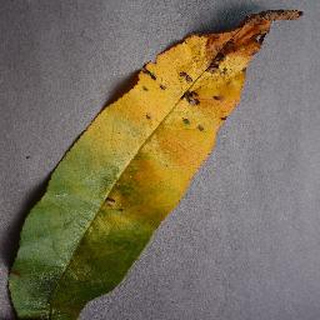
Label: peach_bacterial_spot